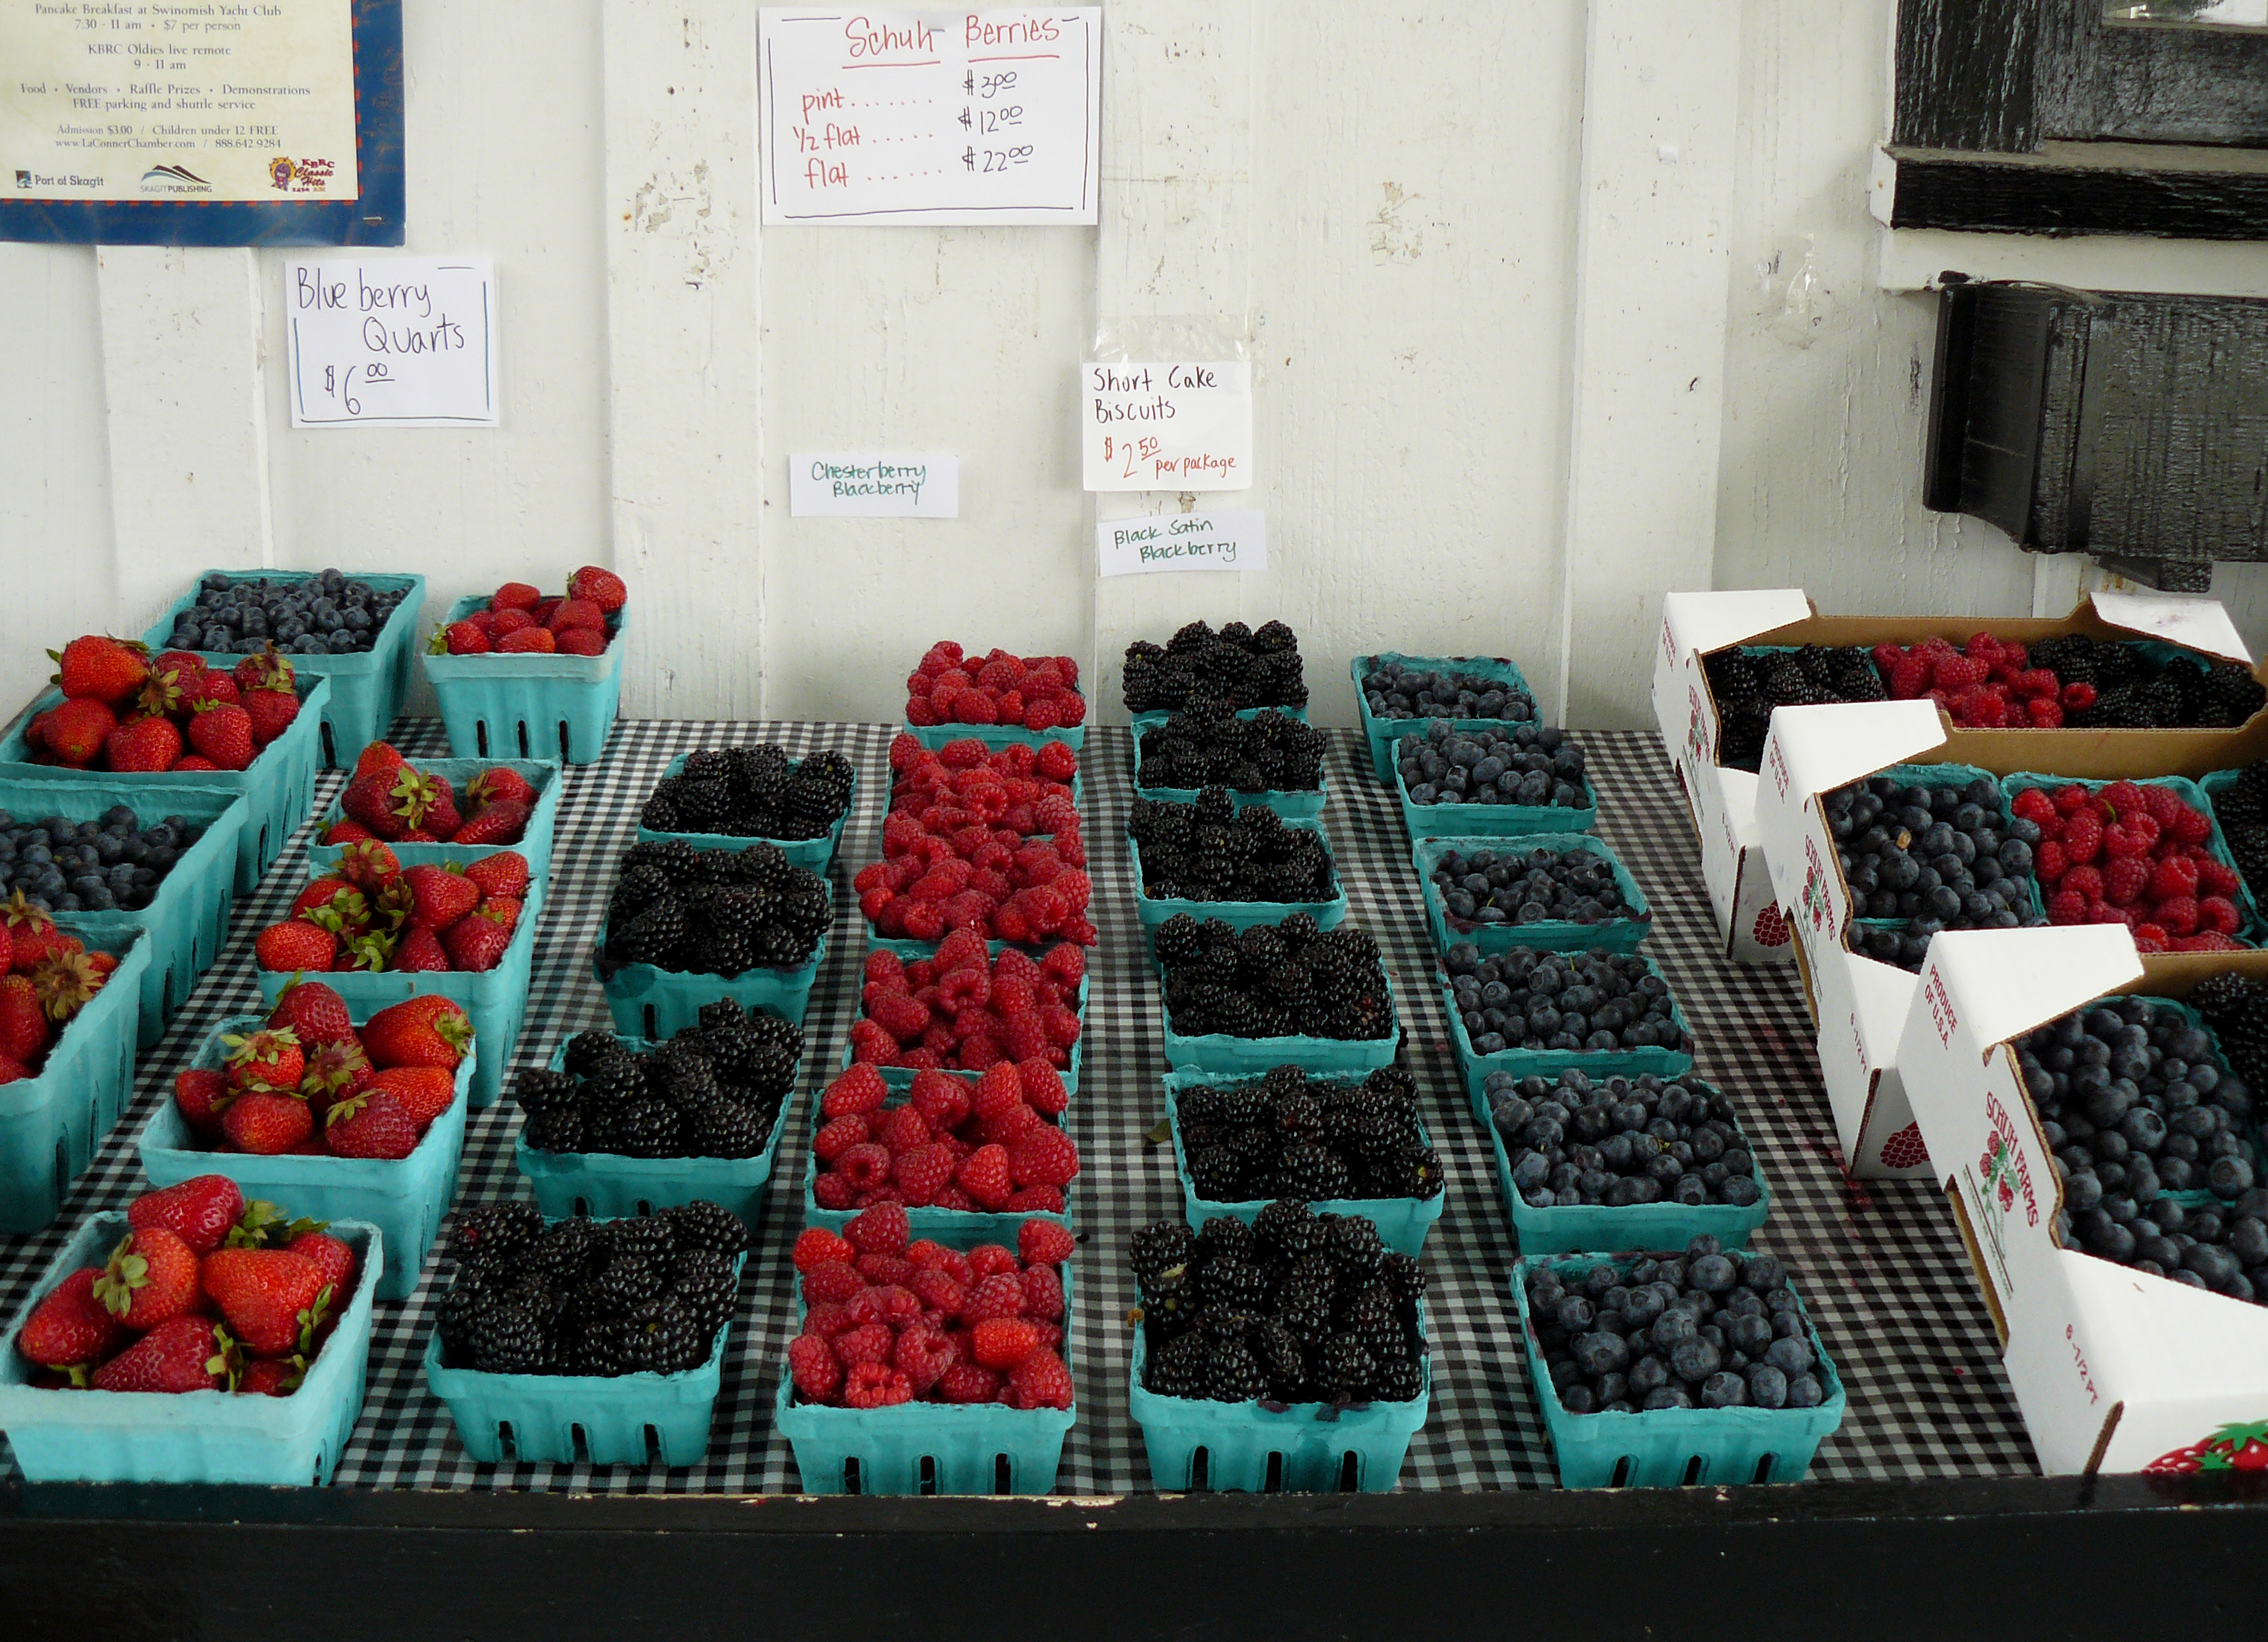
red, color, toy, farms, art, ontheroad, strawberries, rasberries, blackberries, skagitvalley